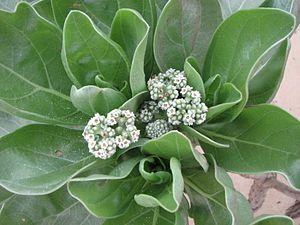
Tournefortia argentea, appelé veloutier aux Mascareignes, est un arbuste de la famille des Boraginaceae poussant sur le haut des plages sableuses.